Bloody Ridge (game)

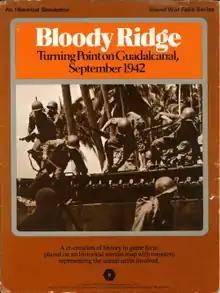
Cover of 1975 folio edition

Bloody Ridge, subtitled "Turning Point on Guadalcanal, September 1942", is a board wargame published by Simulations Publications Inc. (SPI) in 1975 that simulates the Guadalcanal Campaign during World War II. The game was originally published as part of the "" "quadrigame" — a gamebox containing four games simulating four separate battles that all use the same rules. "Bloody Ridge" was also published as an individual "folio game."